2015 Philadelphia train derailment

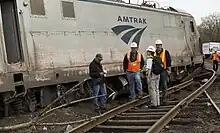
Investigators inspect the derailed locomotive

Philadelphia Mayor Michael Nutter said of the wreck, "It is an absolute disastrous mess." Pennsylvania Governor Tom Wolf said, "Anything that the state can do, we stand ready to do that." Amtrak was "deeply saddened by the loss of life from Amtrak Northeast Regional Train 188," according to a statement released on May 13. Vice President Joe Biden said, "Amtrak is like a second family to me, as it is for so many other passengers." He said he had taken about 8,000 Amtrak trips to and from Washington during his career.